Hidden & Dangerous

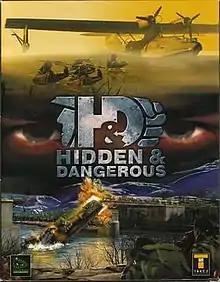
European Windows cover art

Hidden & Dangerous is a 1999 tactical shooter video game, developed by Illusion Softworks. It was published by Take-Two Interactive and TalonSoft, for Windows, Dreamcast and PlayStation. The PlayStation port of the game was developed by Tarantula Studios, and it is regarded as a pioneering tactical shooter. A sequel, "Hidden & Dangerous 2", was released in 2003.